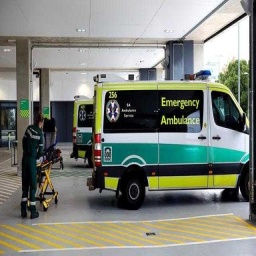
Label: ambulance